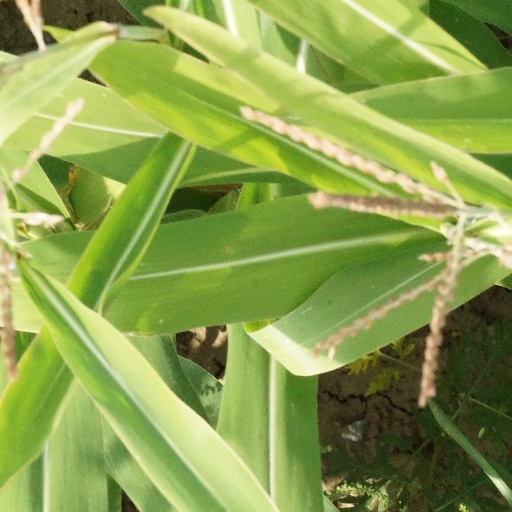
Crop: maize; corn